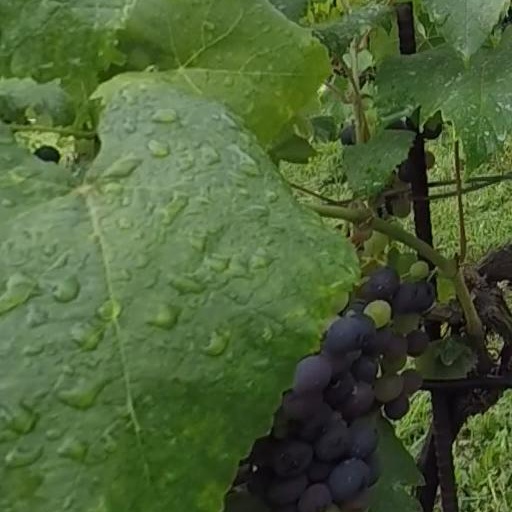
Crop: grape